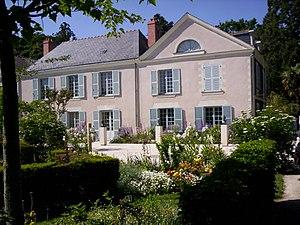
La Maison familiale Les Maulevries de Gaston Allard abritant le musée Cacheux dans l'Arboretum Gaston Allard à Angers
L'arboretum Gaston Allard, appelé également l'arboretum d'Angers, est un jardin botanique situé au sud de la ville d'Angers dans le quartier de la Roseraie. L'arboretum valorise le patrimoine horticole de la région. Sont mis en valeur la botanique, l'horticulture, l'écologie et l'art des jardins.